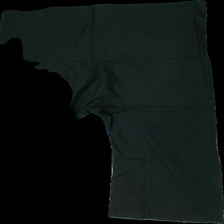
View: back
Type: Trousers
Category: Ladies
Brand: Missing
Colors: Black
Material: 100% cotton
Cut: Regular, Oversize
Season: All
Price range: <50
Recommended usage: Reuse